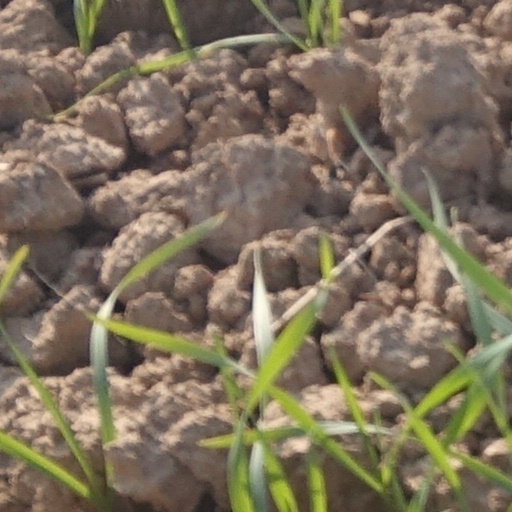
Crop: wheat